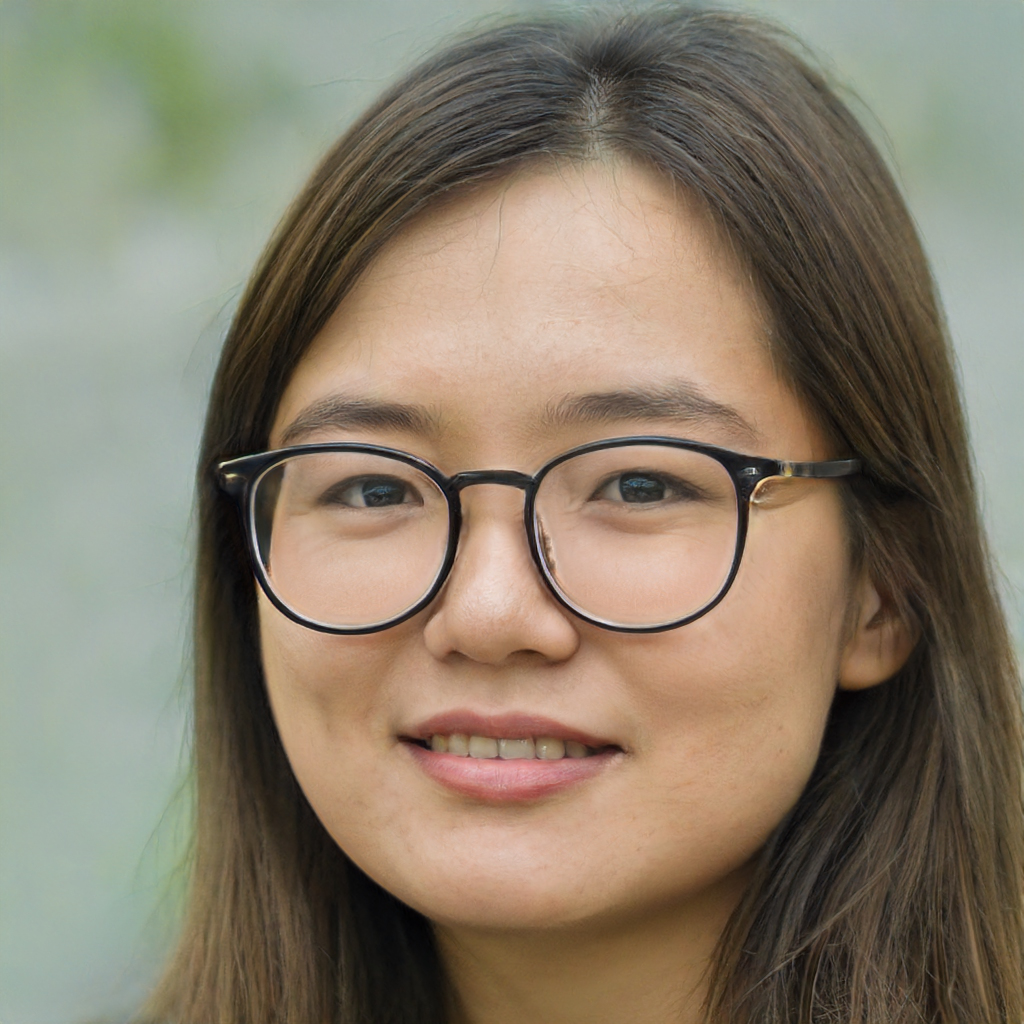
Gender: Female